Henry Charles Carey

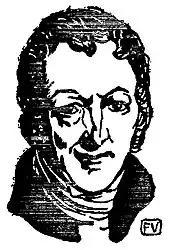
Carey was sharply critical of British economist Thomas Malthus, who argued that growth was inherently limited and excessive population led to suffering.

After his election, Abraham Lincoln sought Carey's advice on whether he should nominate Simon Cameron for Secretary of the Treasury. Lincoln initially sought Carey out for his expertise on Pennsylvania politics and Cameron's reputation for corruption, which Carey confirmed despite their prior alliance. Lincoln soon began to consult with Carey on tariff policy. At the same time, Carey backed Lincoln's alternative for Treasury, Salmon P. Chase. Though Chase did not respond to Carey's letters and had a background as a supporter of free trade, Carey preferred to persuade Chase than trust Cameron. Via a sustained correspondence through the summer of 1861, Chase and Lincoln consulted Carey on the tariff, domestic taxation, and financial matters generally. By July, Morrill reported to Carey that although "[Chase's] Philosophy is Free trade or ad valorems," he was "willing to yield" on tariff policy amid the growing cost of the American Civil War. "I think Chase, considering his antecedents, should receive generous treatment by all our friends," Morrill wrote. "He is doing the best he can practically." Carey also used his influence to secure key appointments in the Treasury Department for protectionists, including his trusted adviser Dr. William Elder as the lead tariff architect in the administration.